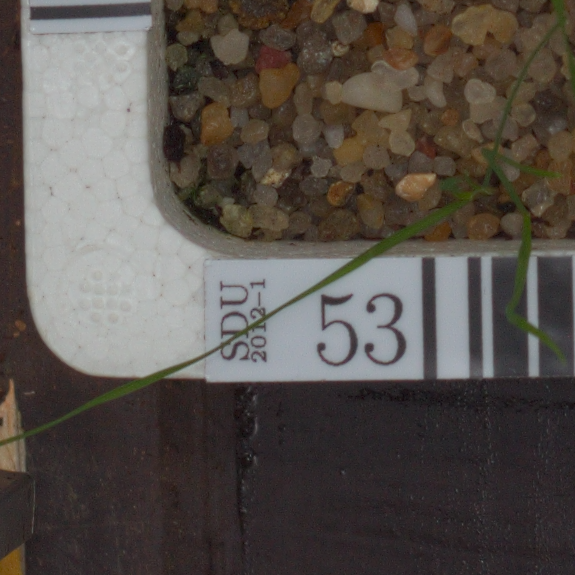
Label: loose_silkybent